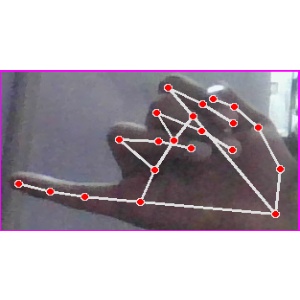
अक्षर: च